Honey 2

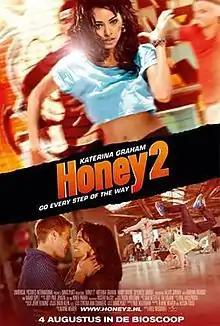
Dutch theatrical release poster

Honey 2 is a 2011 American dance film and a sequel to the 2003 film "Honey", directed by Bille Woodruff, who directed the original film. It stars Kat Graham, Randy Wayne, Seychelle Gabriel and Lonette McKee, reprising her role as Connie Daniels, the mother of Honey Daniels from the first film. The film was released to cinemas in United Kingdom on June 10, 2011, and straight-to-video in the United States on February 21, 2012, on DVD and Blu-ray.